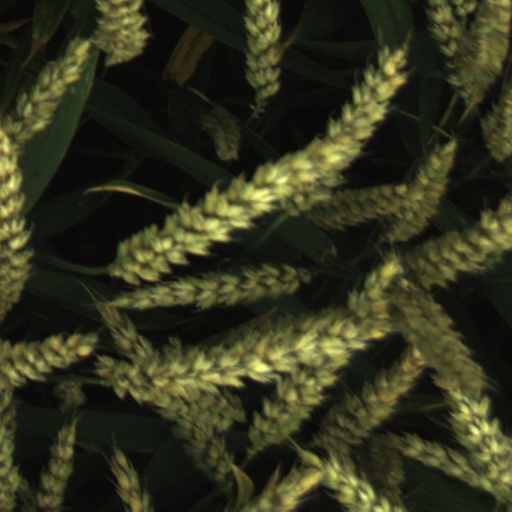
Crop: wheat